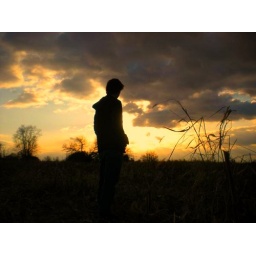
at andrews house in the field thats not his =P